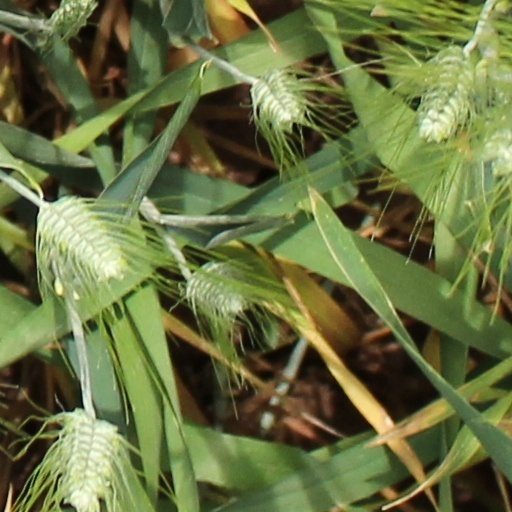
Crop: wheat